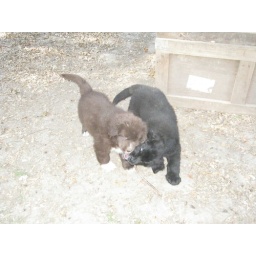
brn female and black female in 25x25ft pen sat morning in the warm sun